Nathaniel (TV series)

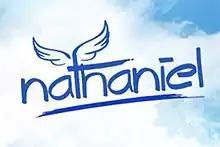
Title card

Nathaniel is a 2015 Philippine television drama series broadcast by ABS-CBN. Directed by Darnel Joy R. Villaflor, Francis Xavier E. Pasion, Manny Q. Palo and Jon S. Villarin, it stars Marco Masa, Gerald Anderson and Shaina Magdayao. It aired on the network's Primetime Bida line up and worldwide on TFC from April 20 to September 25, 2015, replacing "Dream Dad" and was replaced by "FPJ's Ang Probinsyano".